University of Saskatchewan

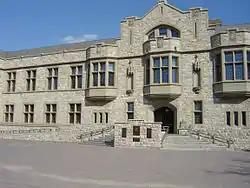
Peter MacKinnon Building

The College Building was officially declared a Canadian National Historic Site by Sheila Copps, Minister of Canadian Heritage on February 27, 2001. The College Building was the first building under construction on the university, and upon completion was used for agriculture degree classes.